Quit India speech

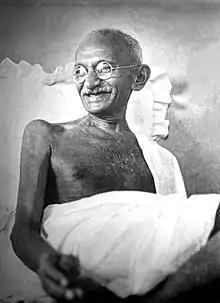
Mahatma Gandhi, 1942

The Quit India speech was given by Mahatma Gandhi on the eve of the Quit India Movement, 8 August 1942. His address was issued shortly before midnight, at the Gowalia Tank Maidan park in Bombay (present-day Mumbai), which has since been renamed August Kranti Maidan (August Revolution Ground).